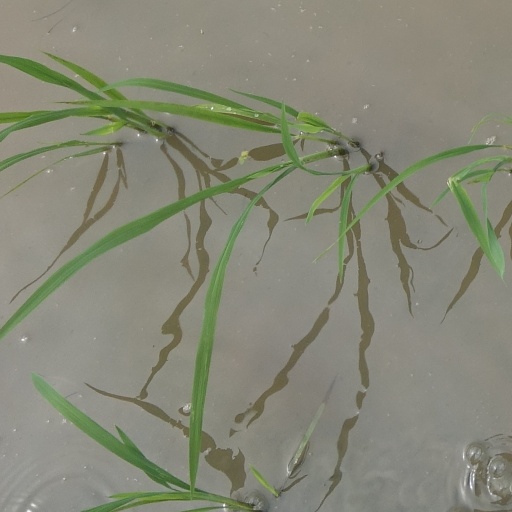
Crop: rice